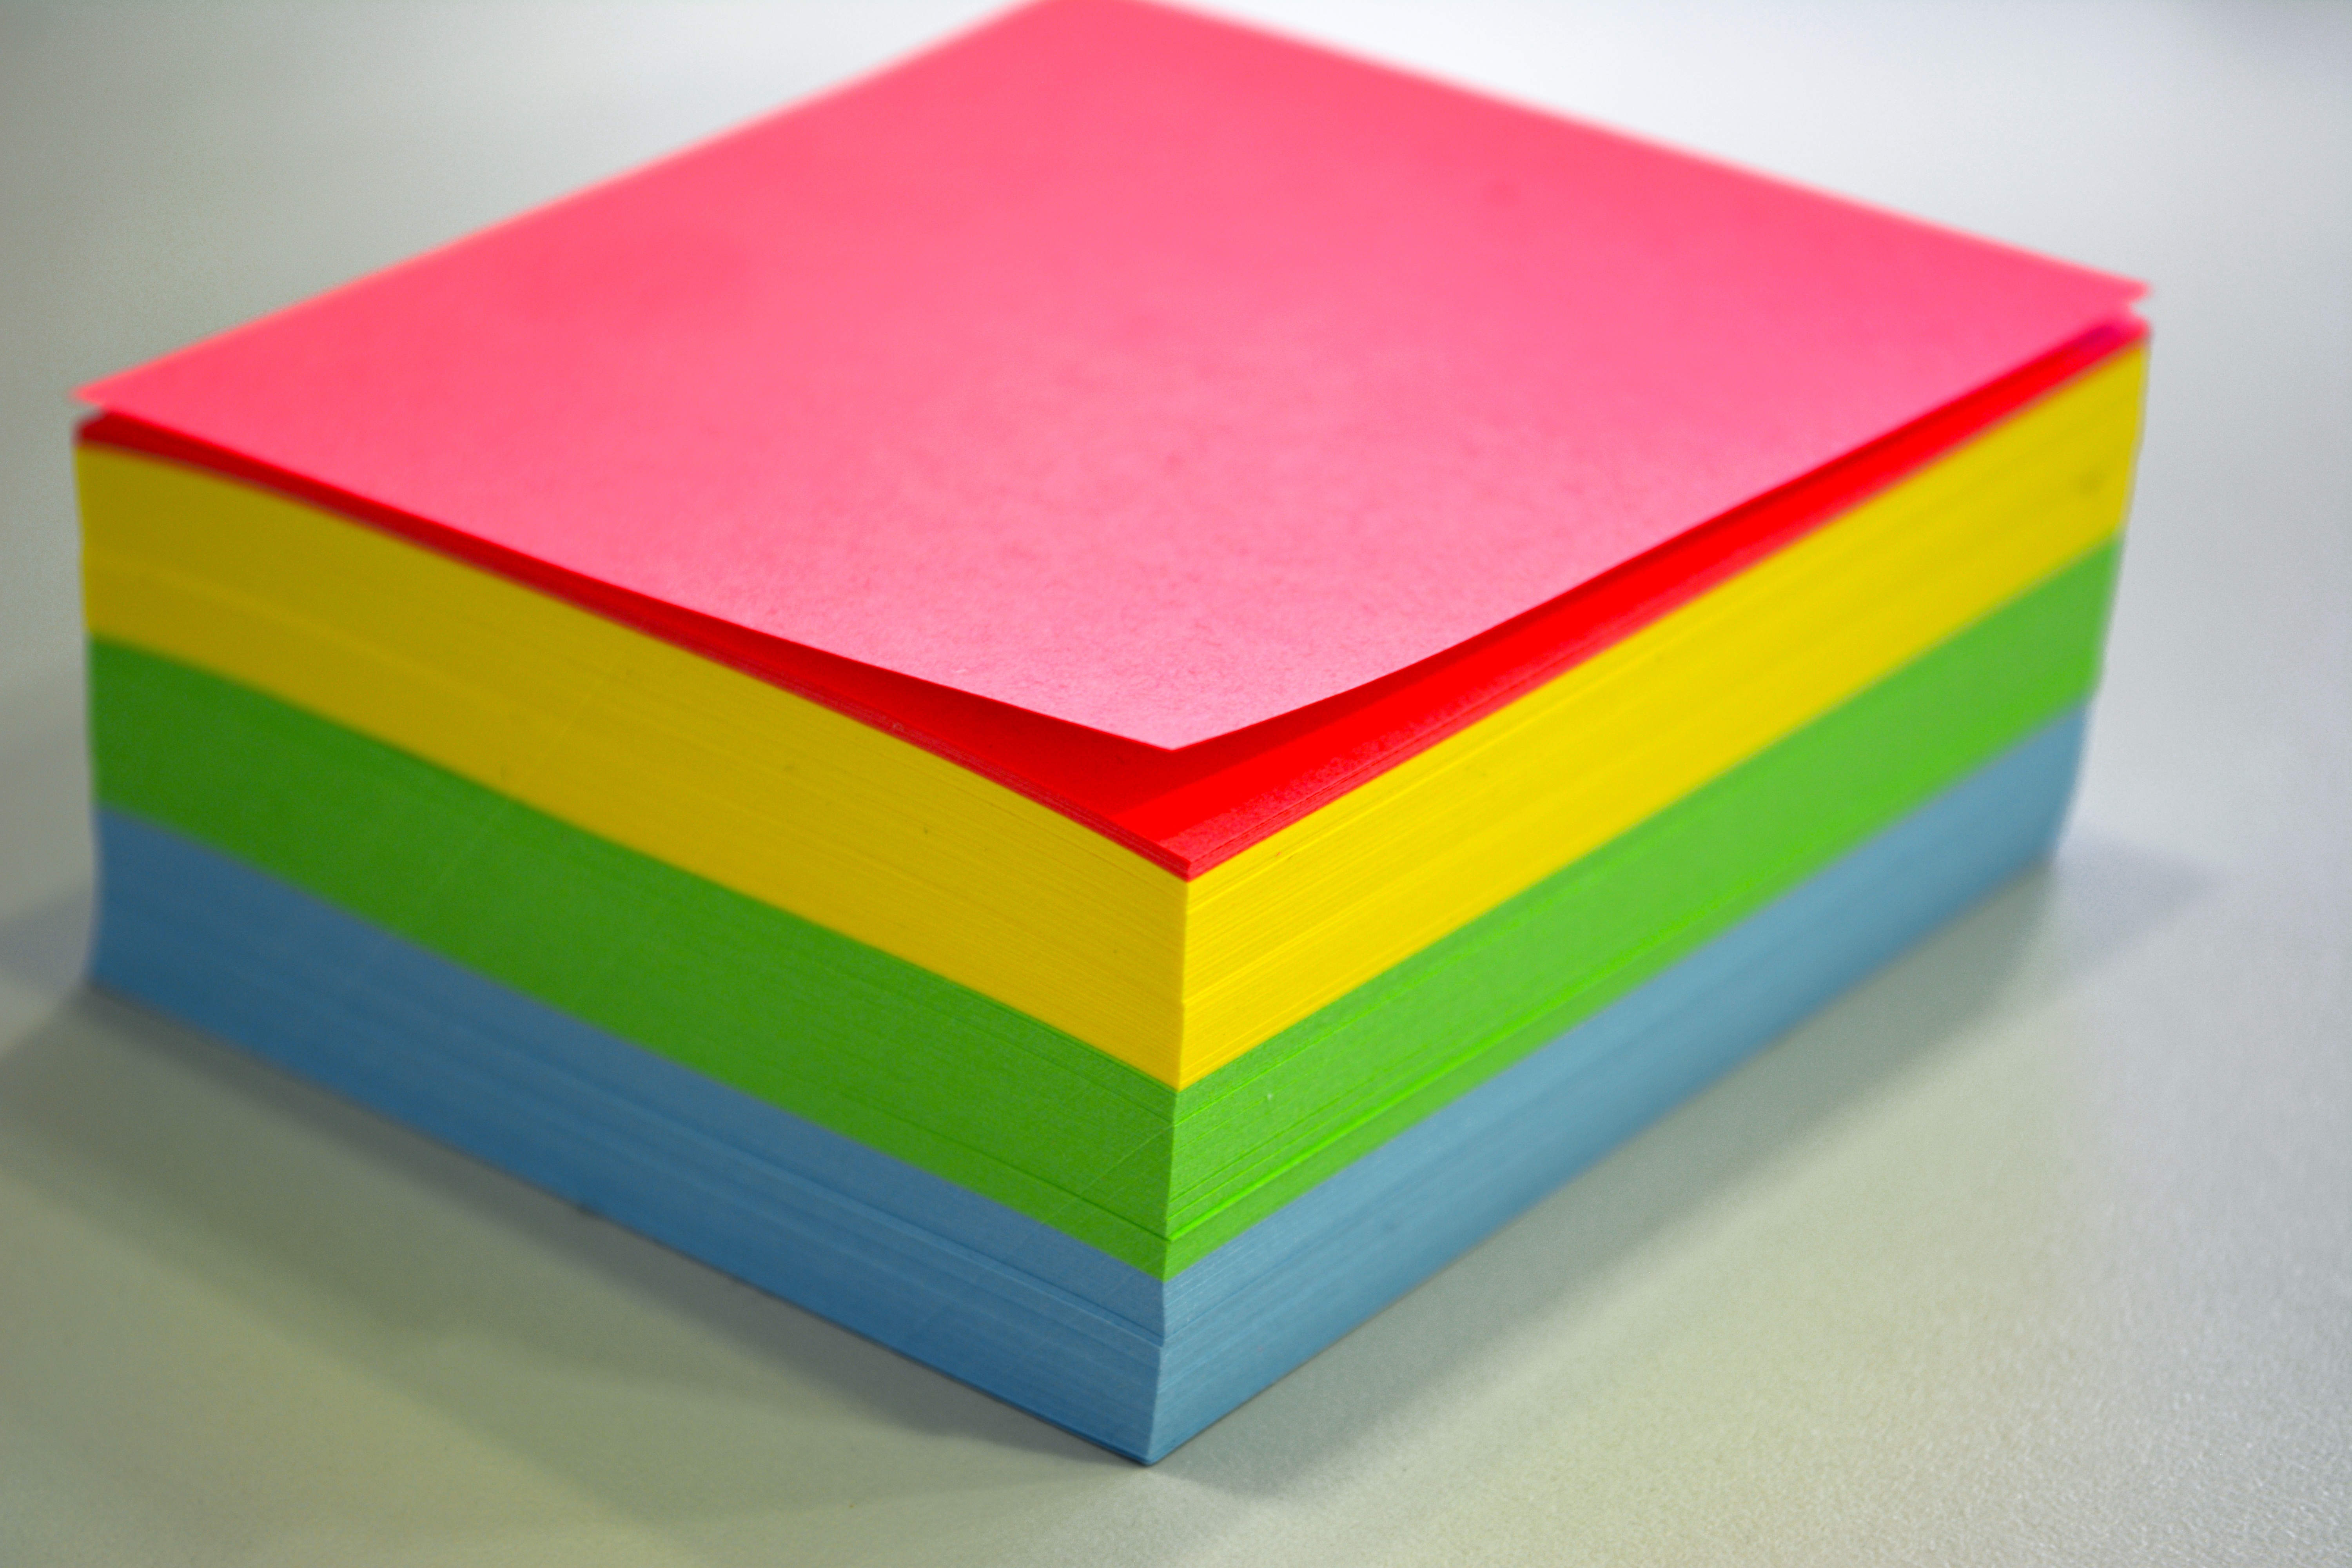
color, box, yellow, paper, rectangle, shape, colored paper, taco paper, color paper